Cate House (Hammond, Louisiana)

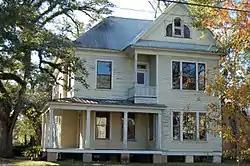

The Cate House, at 111 N. Magnolia St. in Hammond, Louisiana, was built around 1900. It was listed on the National Register of Historic Places in 1998.